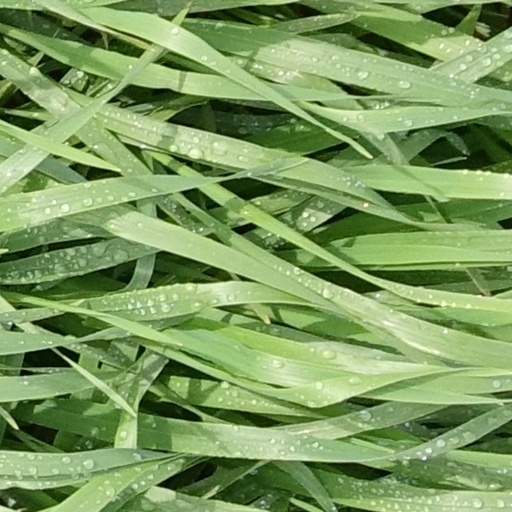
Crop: wheat